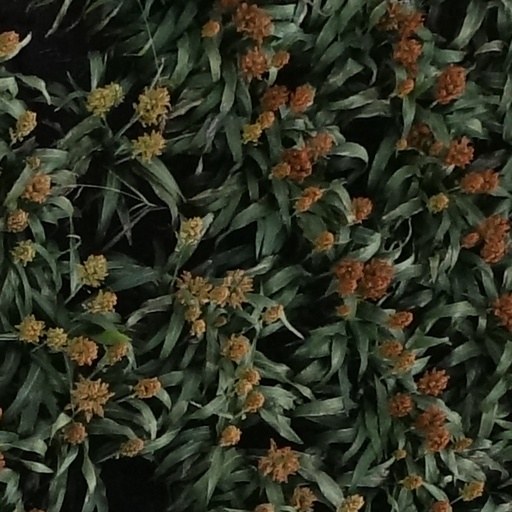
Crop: sorghum